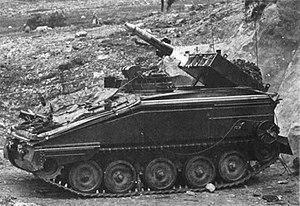
Le FV-102 Striker est un véhicule anti-chars britannique de la famille des véhicules de combat de reconnaissance chenillés.